Armoured personnel carrier

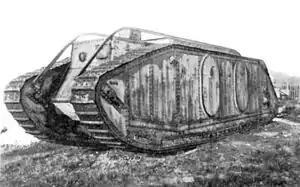
The British Mark IX tank

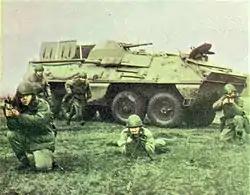
Czechoslovak and Polish OT-64 SKOT

One of the first armored vehicles to be used in combat was the Spanish Schneider-Brillié, which saw action in Morocco. It was built from the chassis of a Schneider P2-4000 bus and could carry 12 passengers.